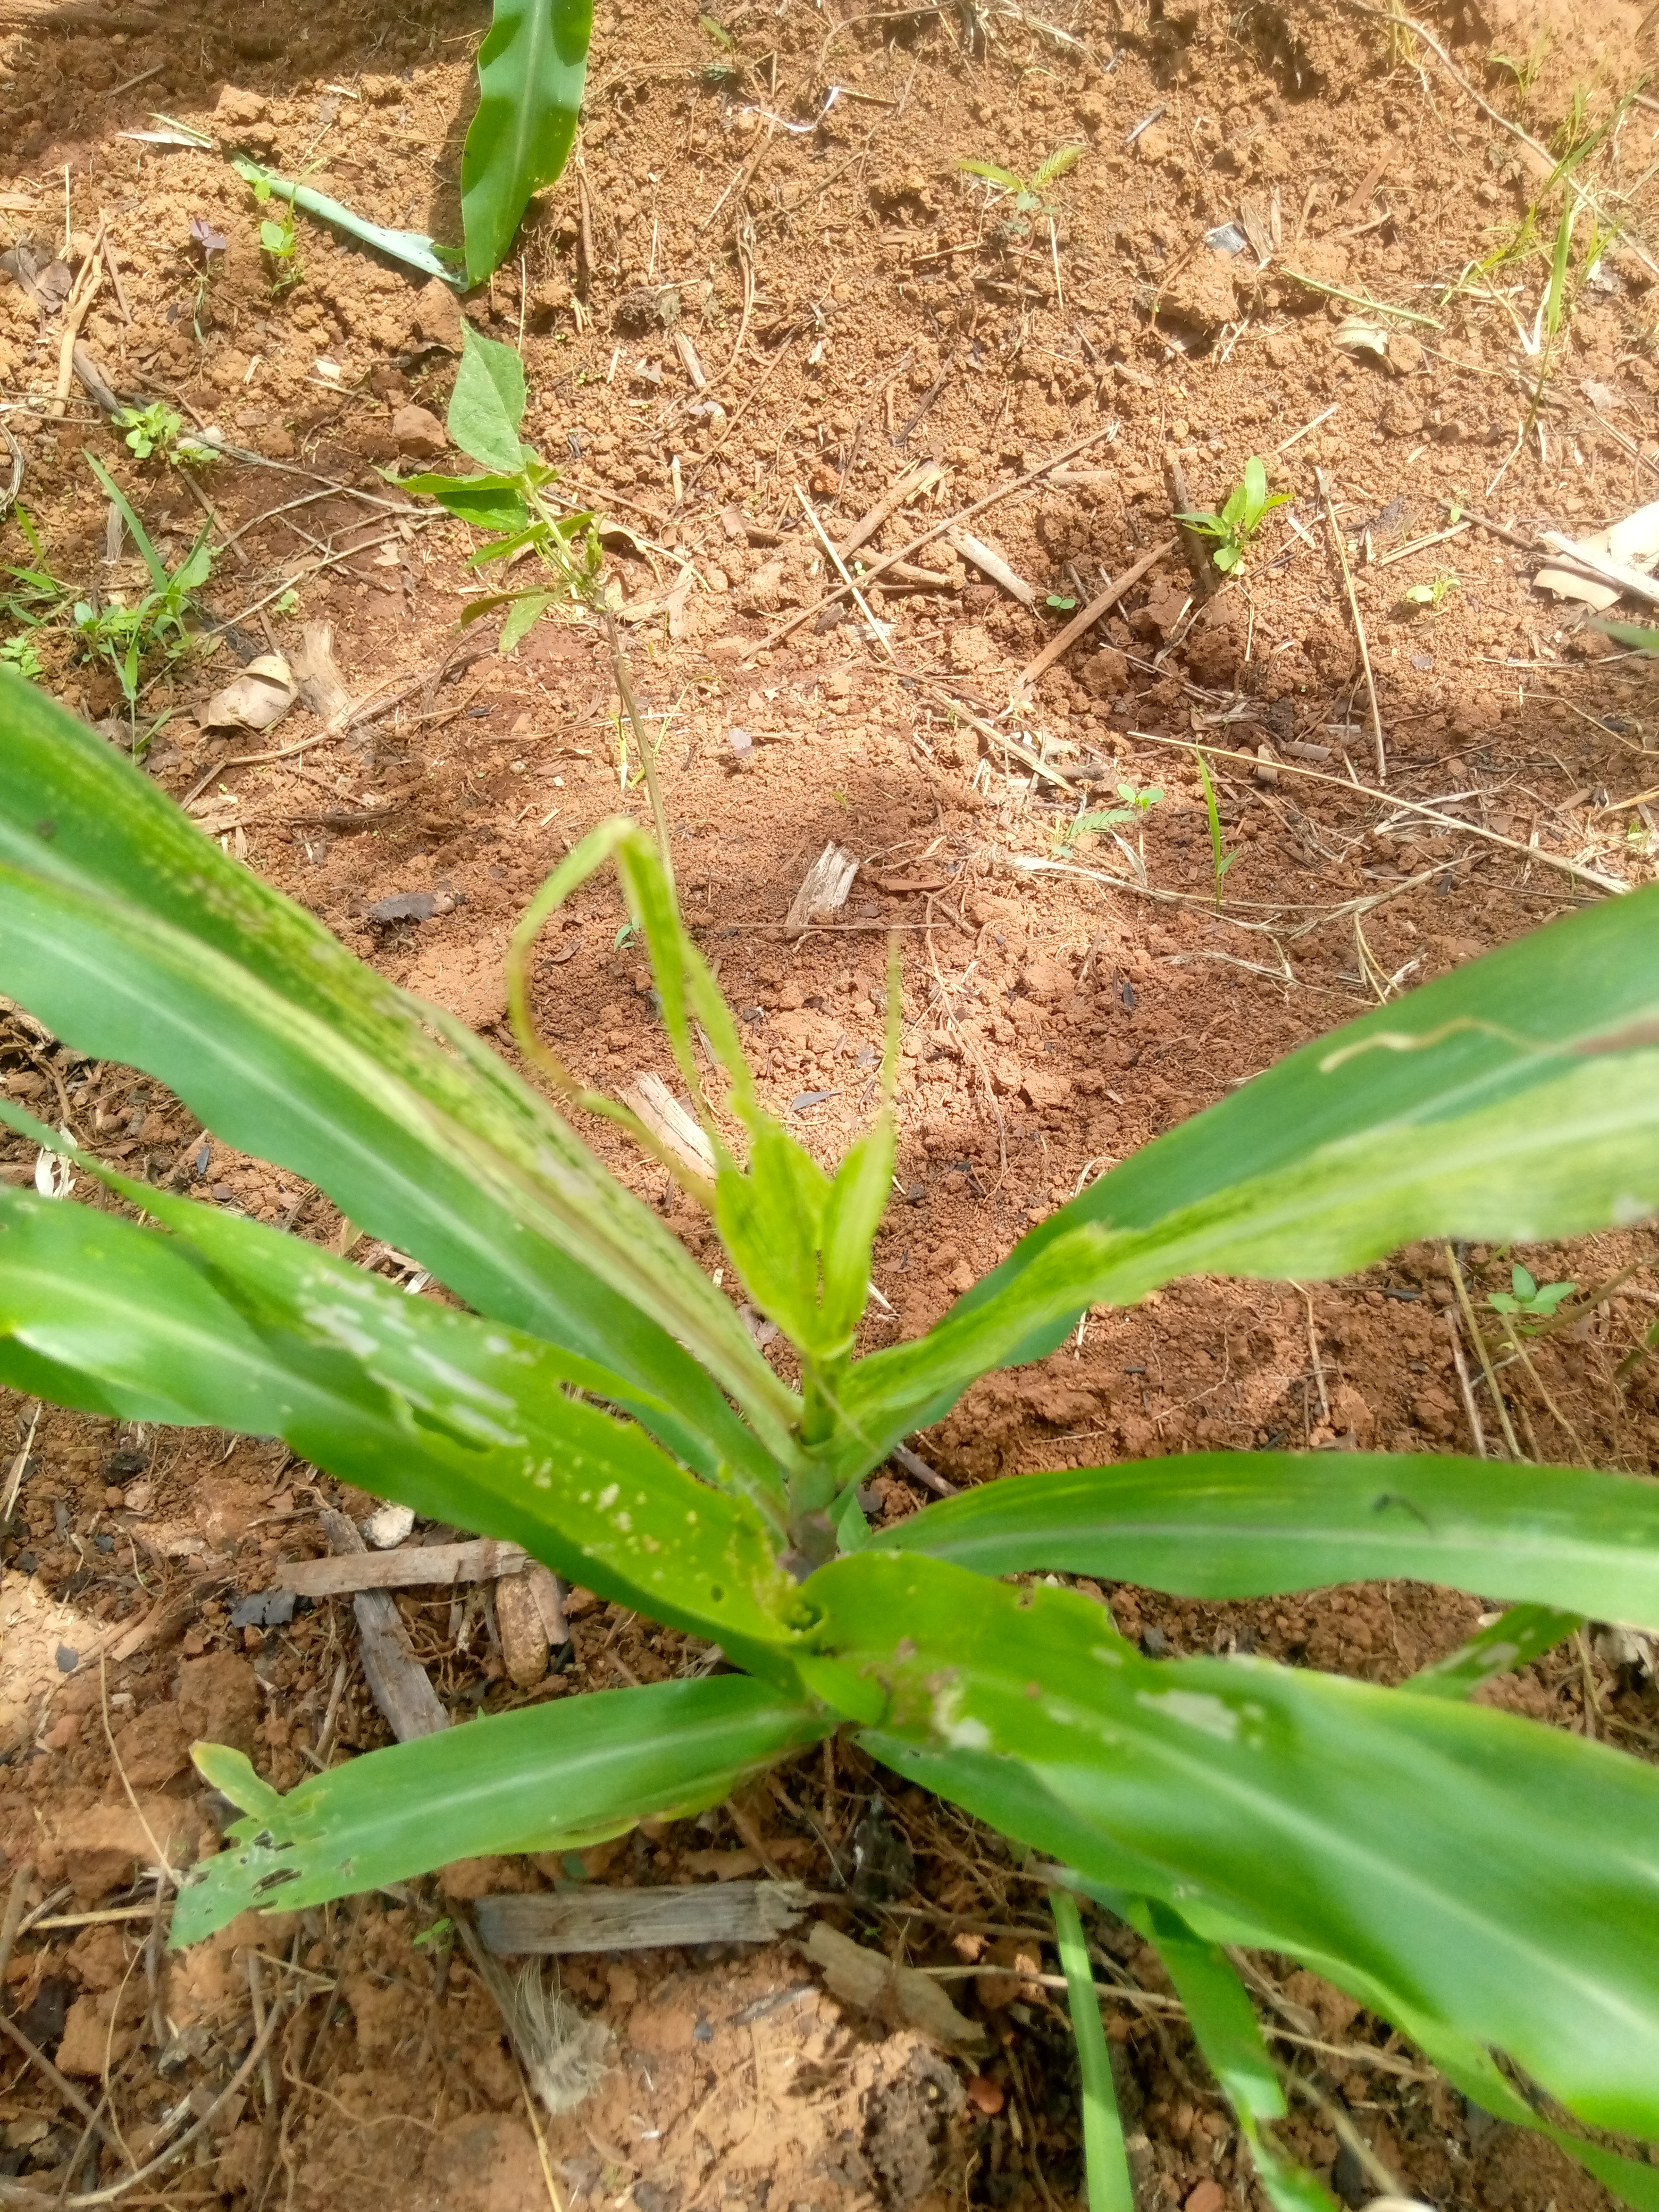
Label: spodoptera_frugiperda